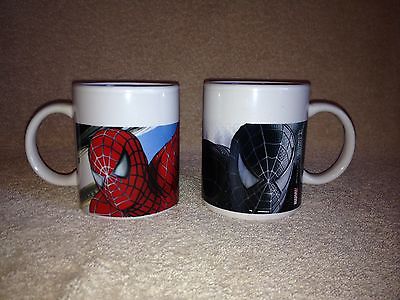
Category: mug